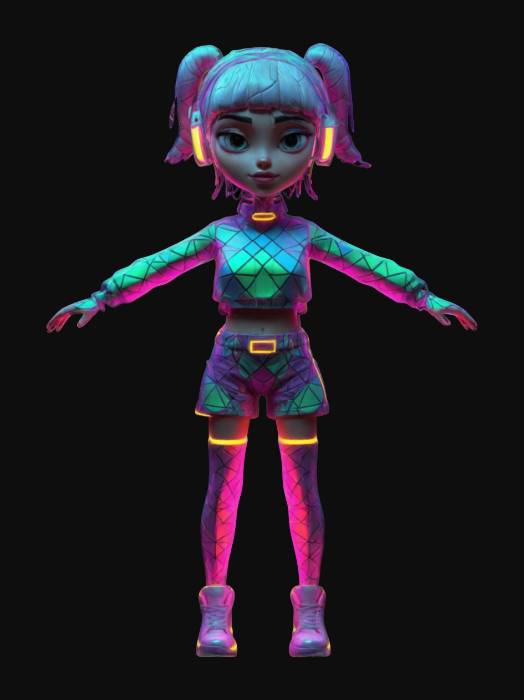
미적 점수 (1~10점): 8